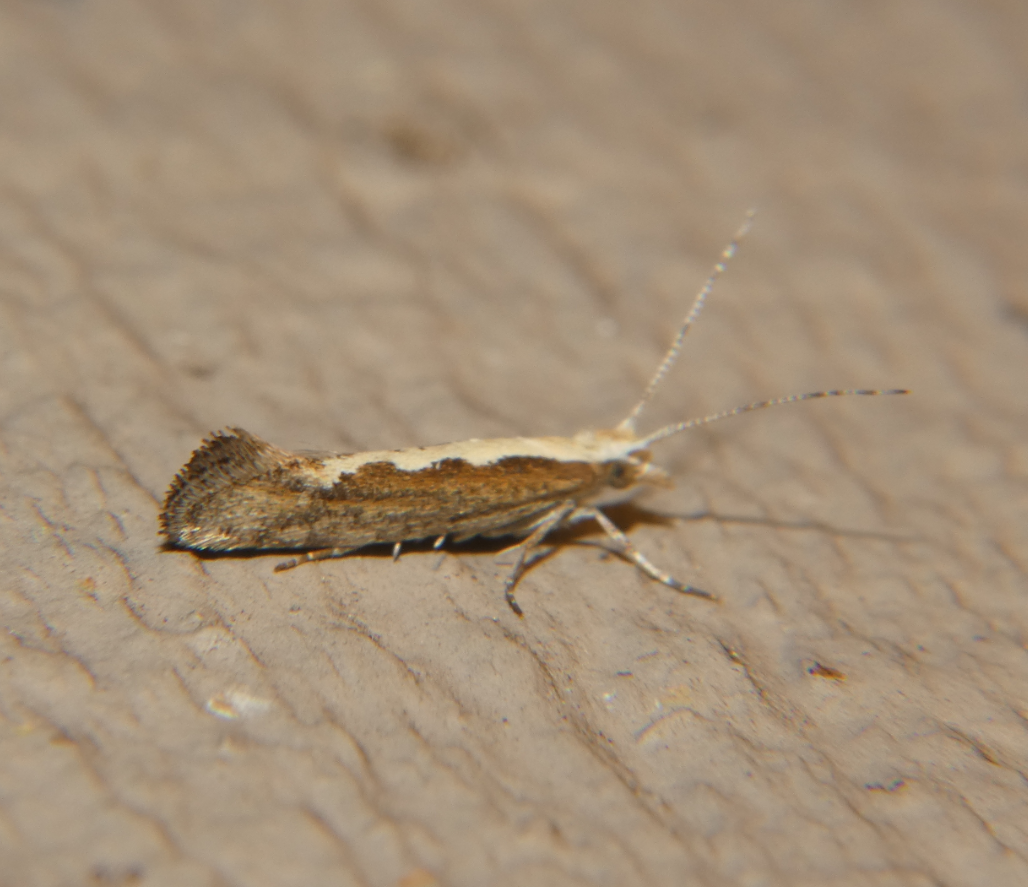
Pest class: diamondback_moth